Question: Please indicate a possible affordance area of the brush_with_toothbrush that can be used for brushing
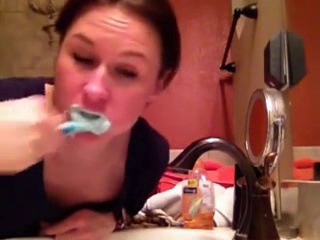
Answer: [61.998, 120.566, 107.373, 135.566]